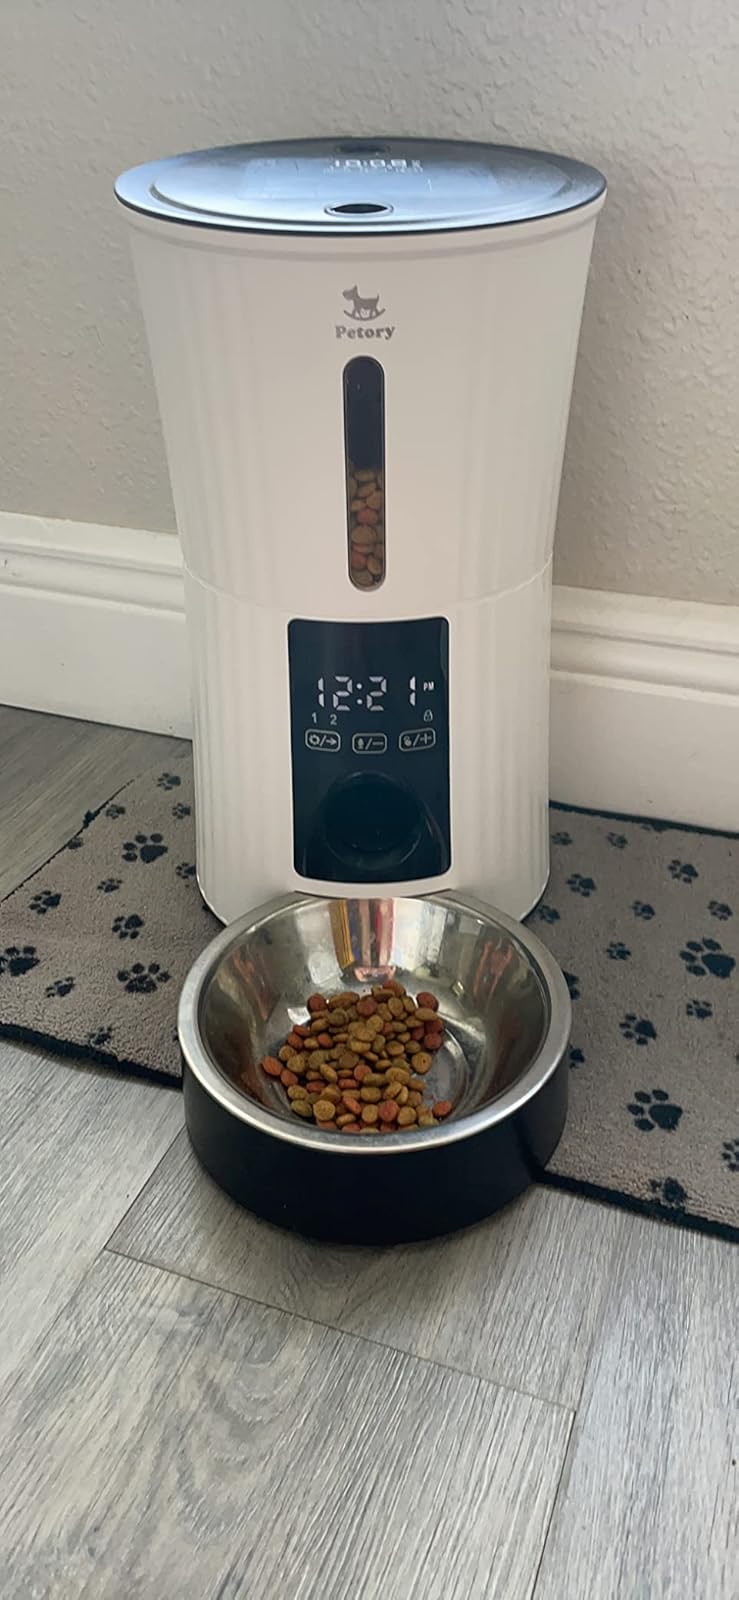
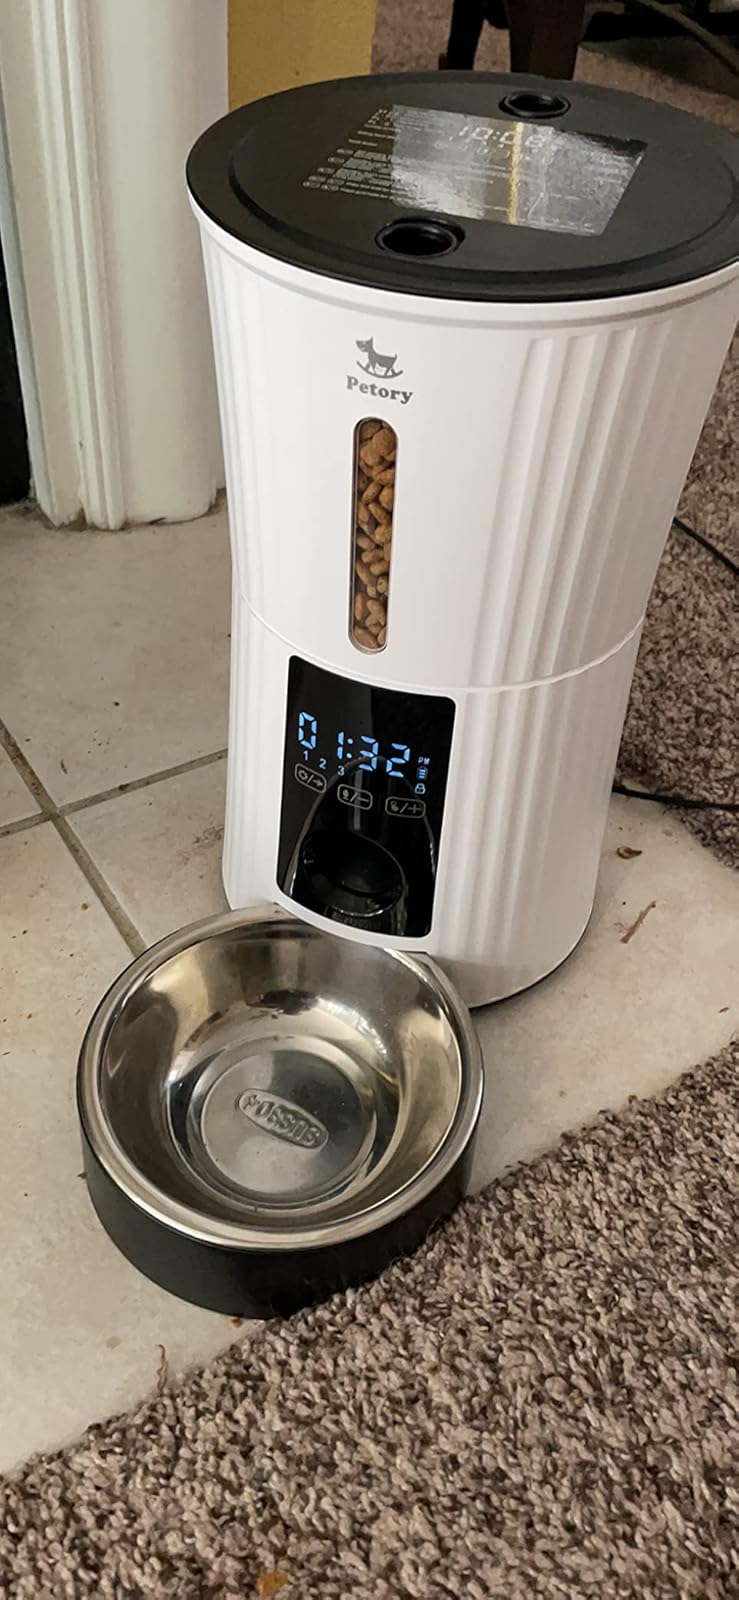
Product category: items_feeder
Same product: yes